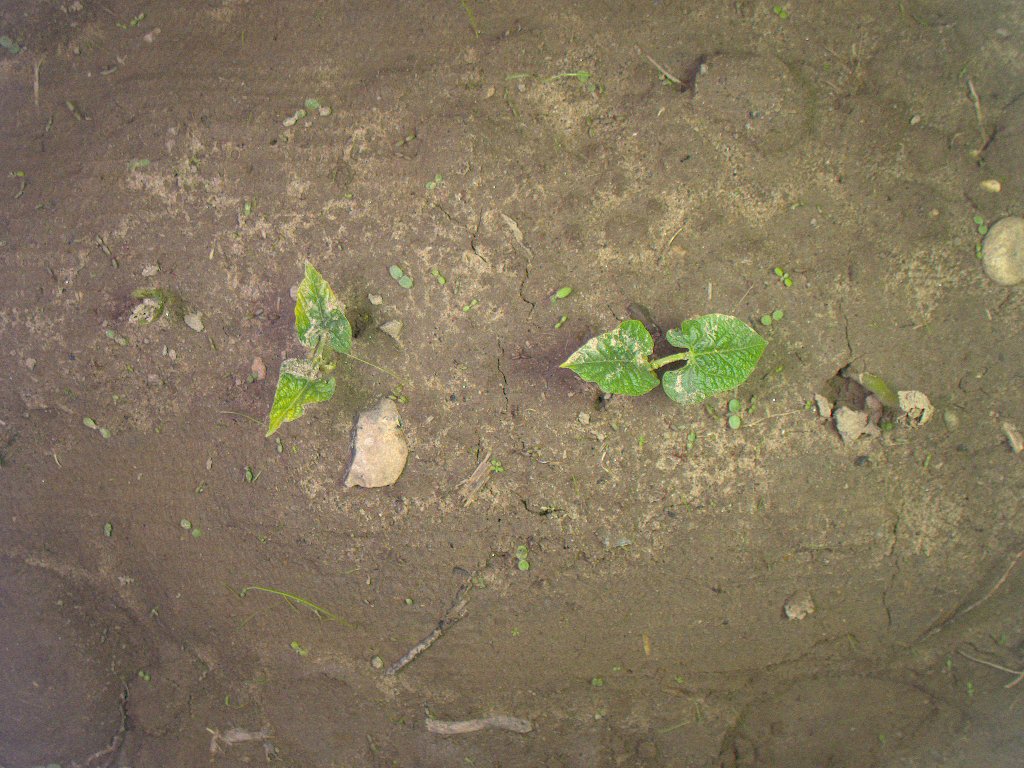
Crop: bean
Objects: bean, bean, stem_bean, stem_bean